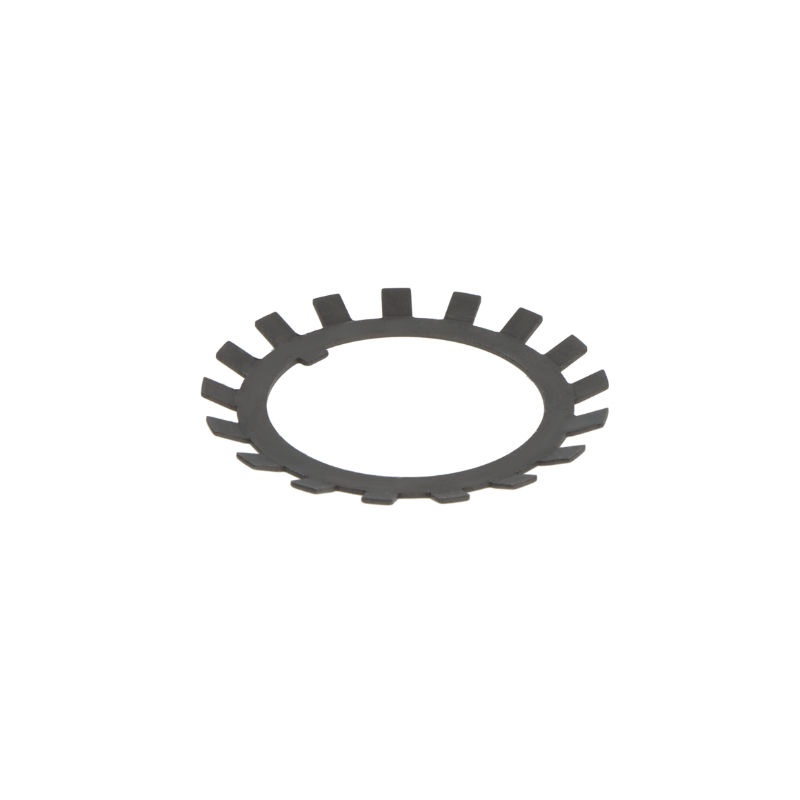
Ghiera di bloccaggio MB16
Ghiera di bloccaggio MB16
Brand: ZEN
Category: Hardware > Hardware Accessories > Hardware Fasteners